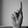
ASL letter: K